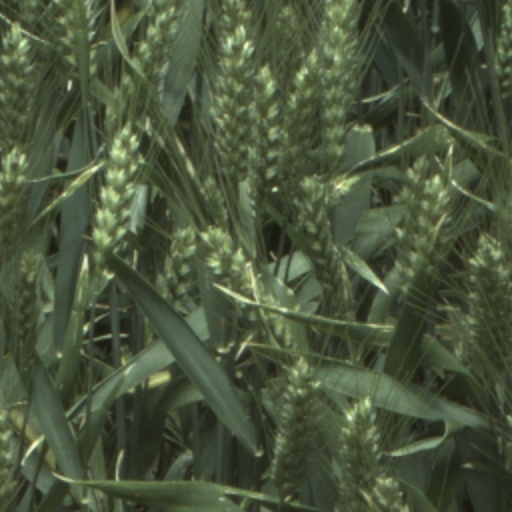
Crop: wheat